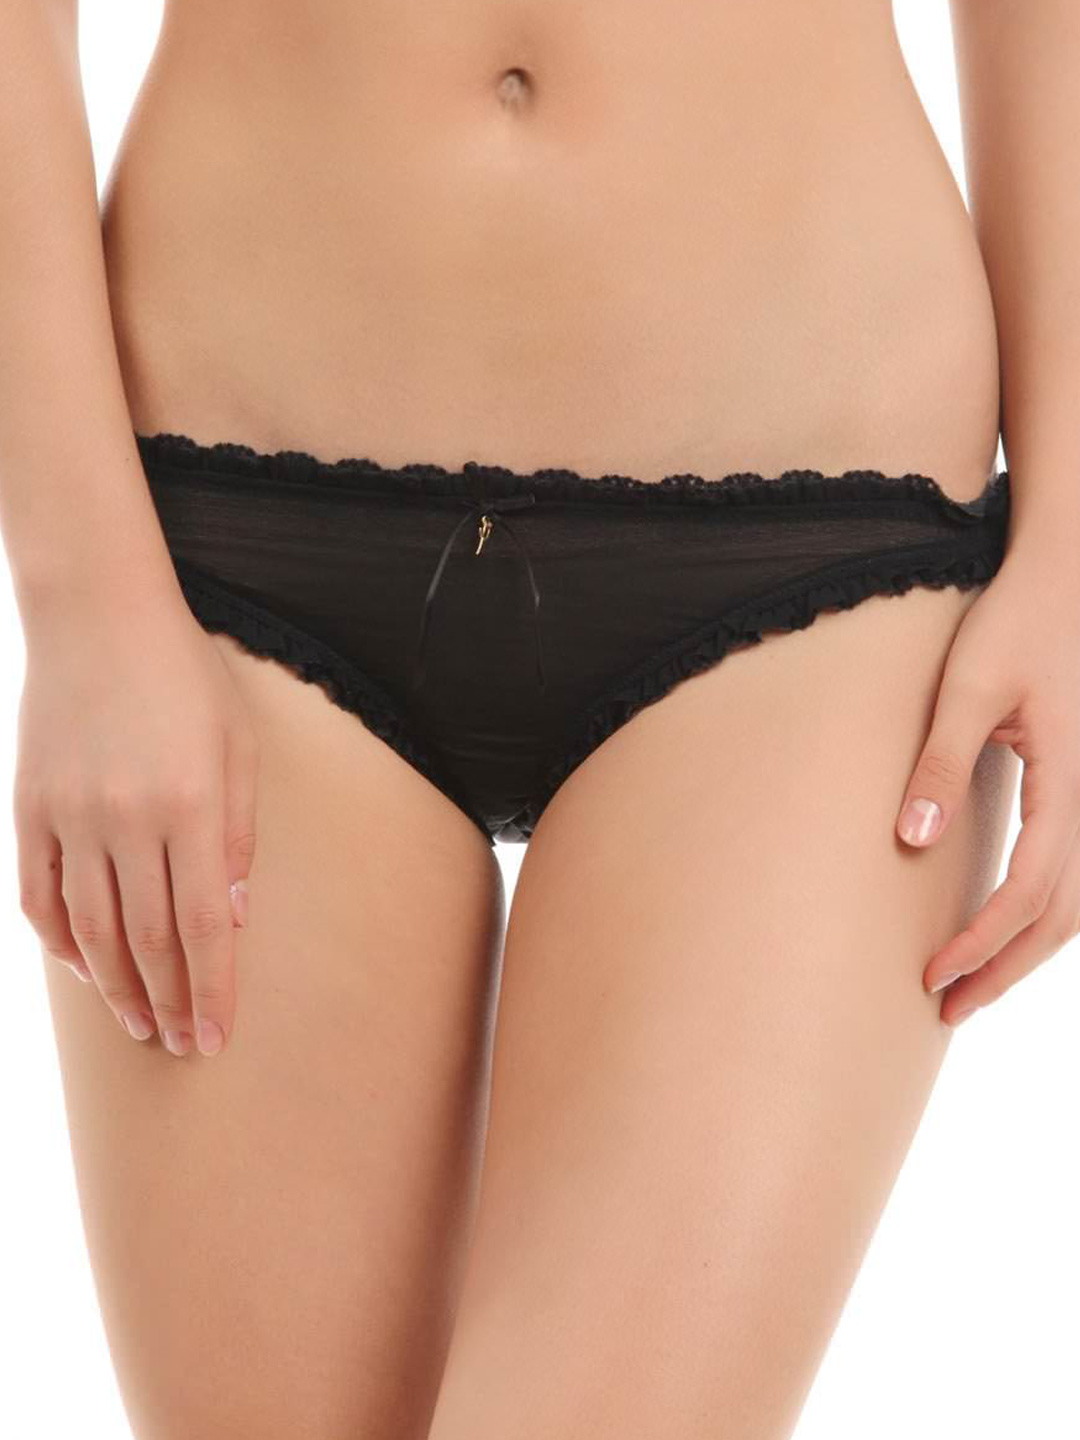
Avirate Black Brief
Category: Apparel / Innerwear / Briefs
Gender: Women
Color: Black
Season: Summer 2014
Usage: Casual